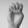
ASL letter: E